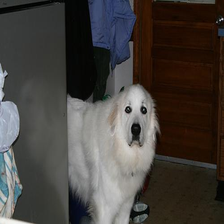
Species: dog
Breed: great pyrenees